Lajvardina-type ceramics

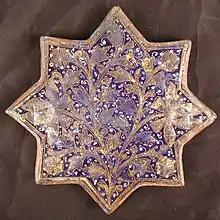
Star-shaped tile, second half of the 13th century- 14th century, Metropolitan Museum of Art

Lajvardina ceramics were usually made from a material known as fritware or stone paste. This is made by combining clay with crushed quartz fragments, which leads to a whiter, although depending on the size of the quartz, rougher and less plastic (easy to shape) medium. Depending on the firing process, the clay and quartz fuse together with the glaze to create tough objects.